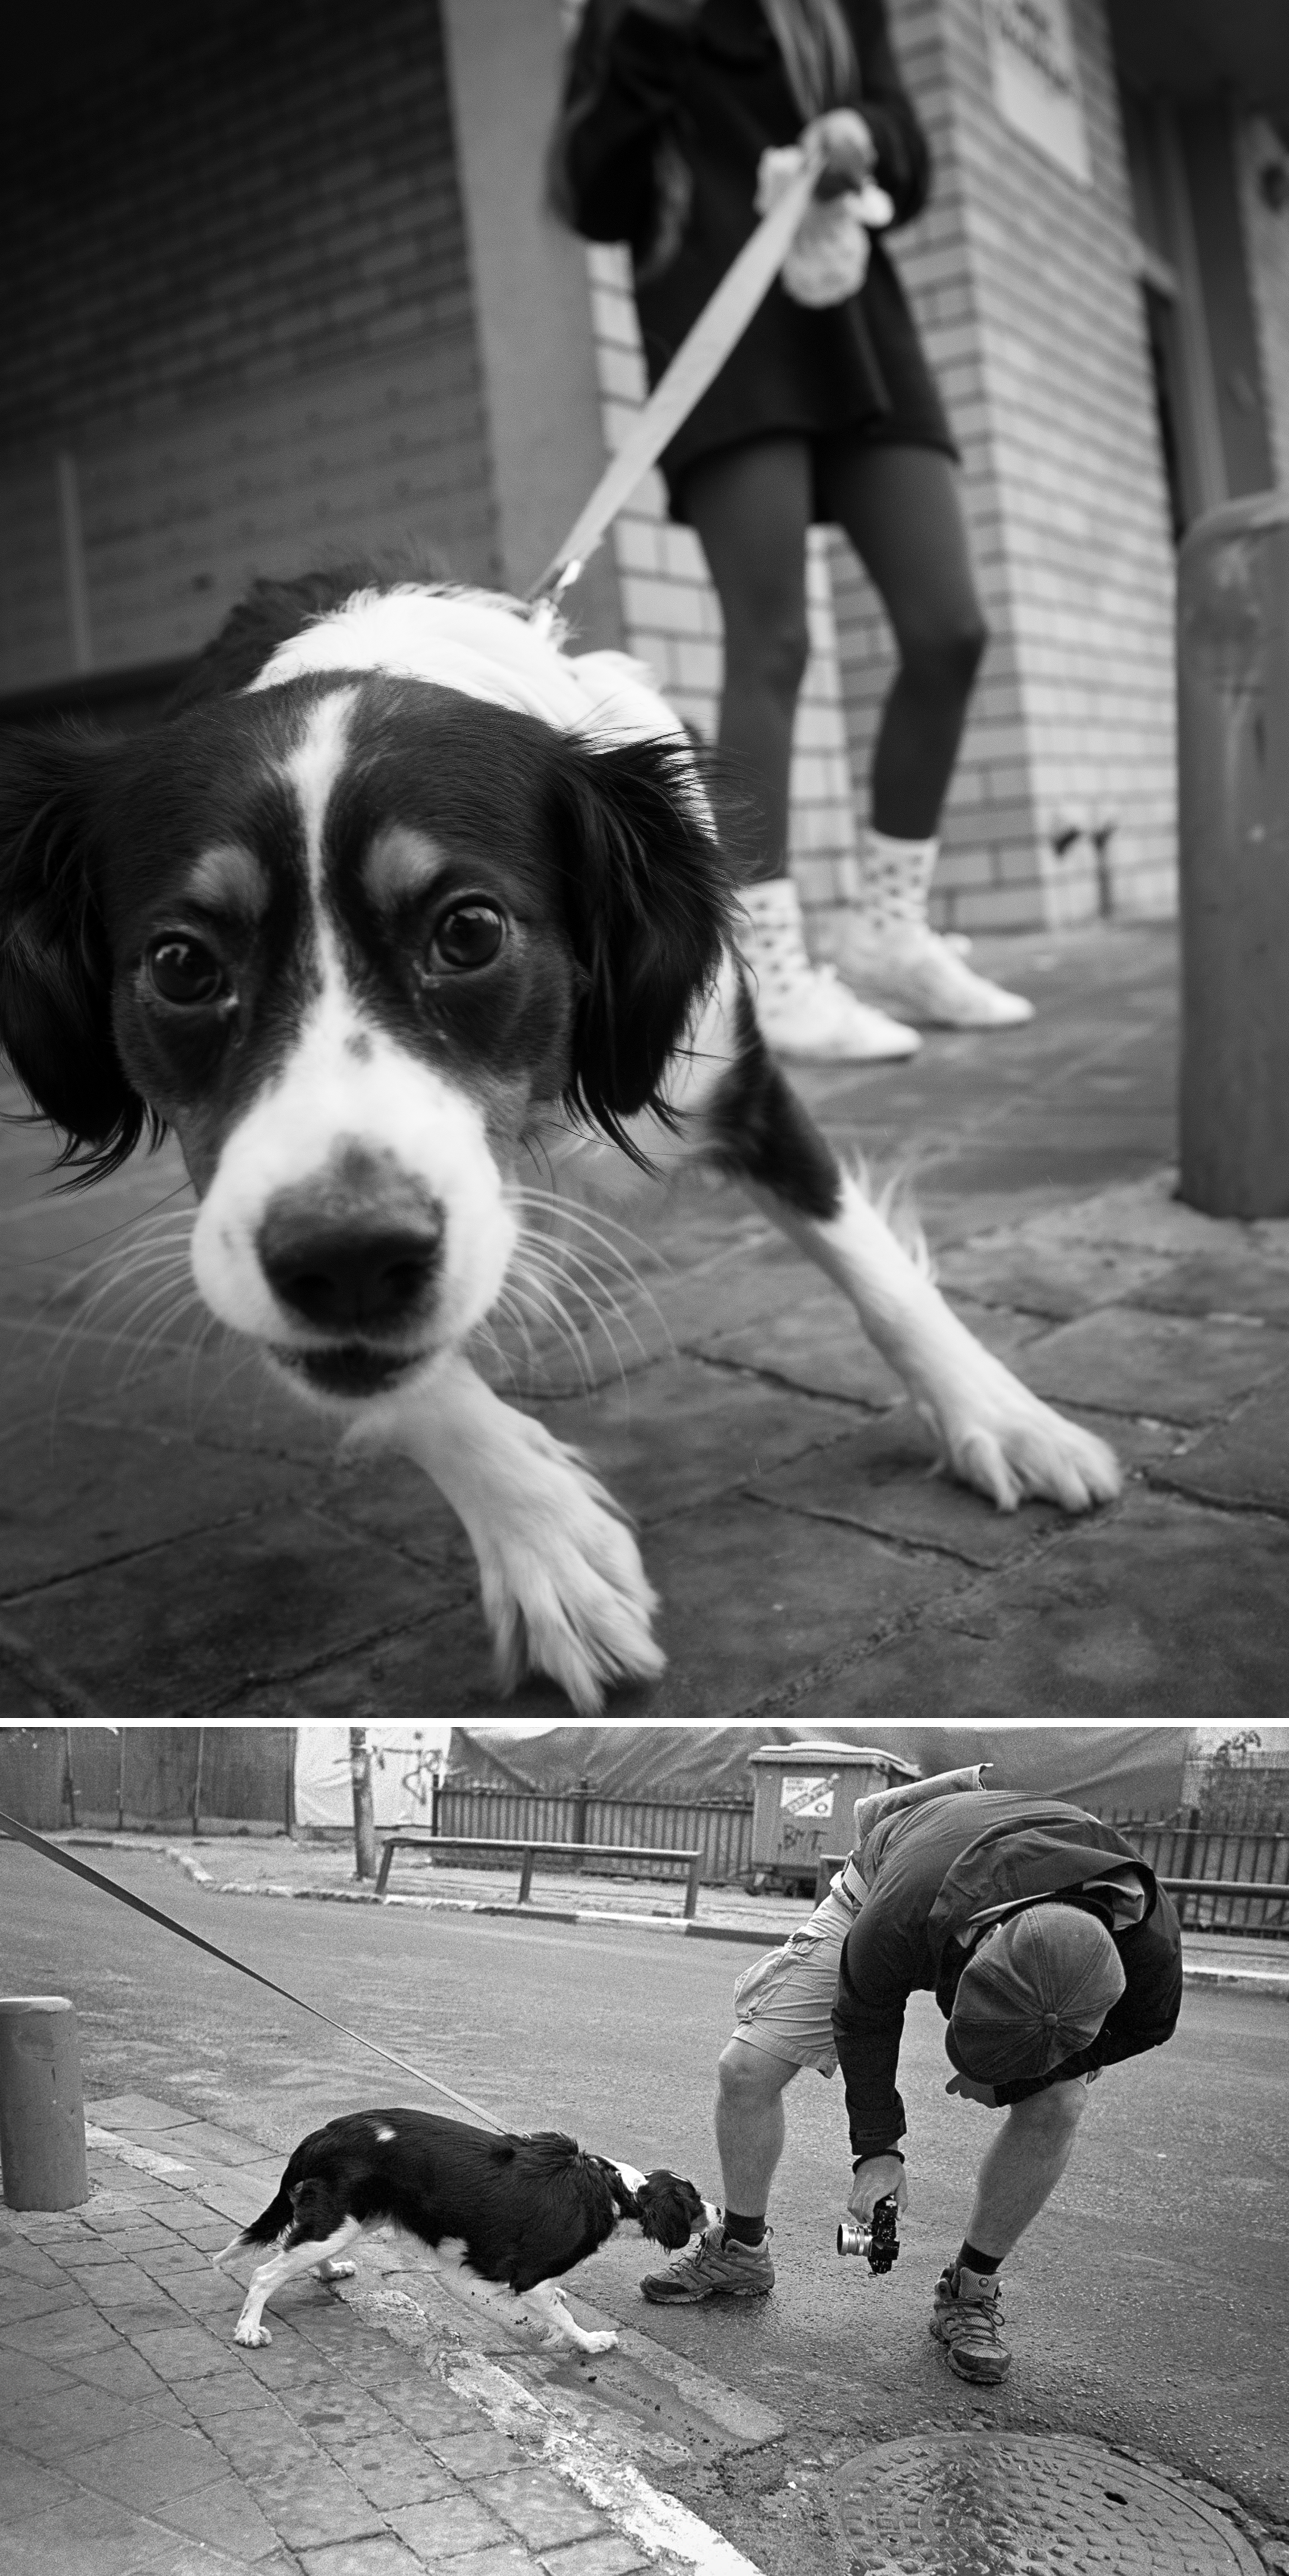
black and white, white, street, photography, puppy, dog, ebook, training, mammal, black, monochrome, streetphotography, flickr, thomas, video, olympus, vertebrate, omd, fuji, leica, monochrom, leuthard, hcb, thomasleuthard, monochrome photography, dog like mammal